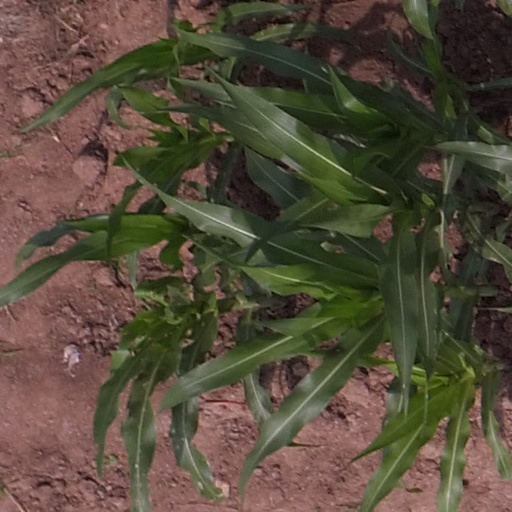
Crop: maize; corn